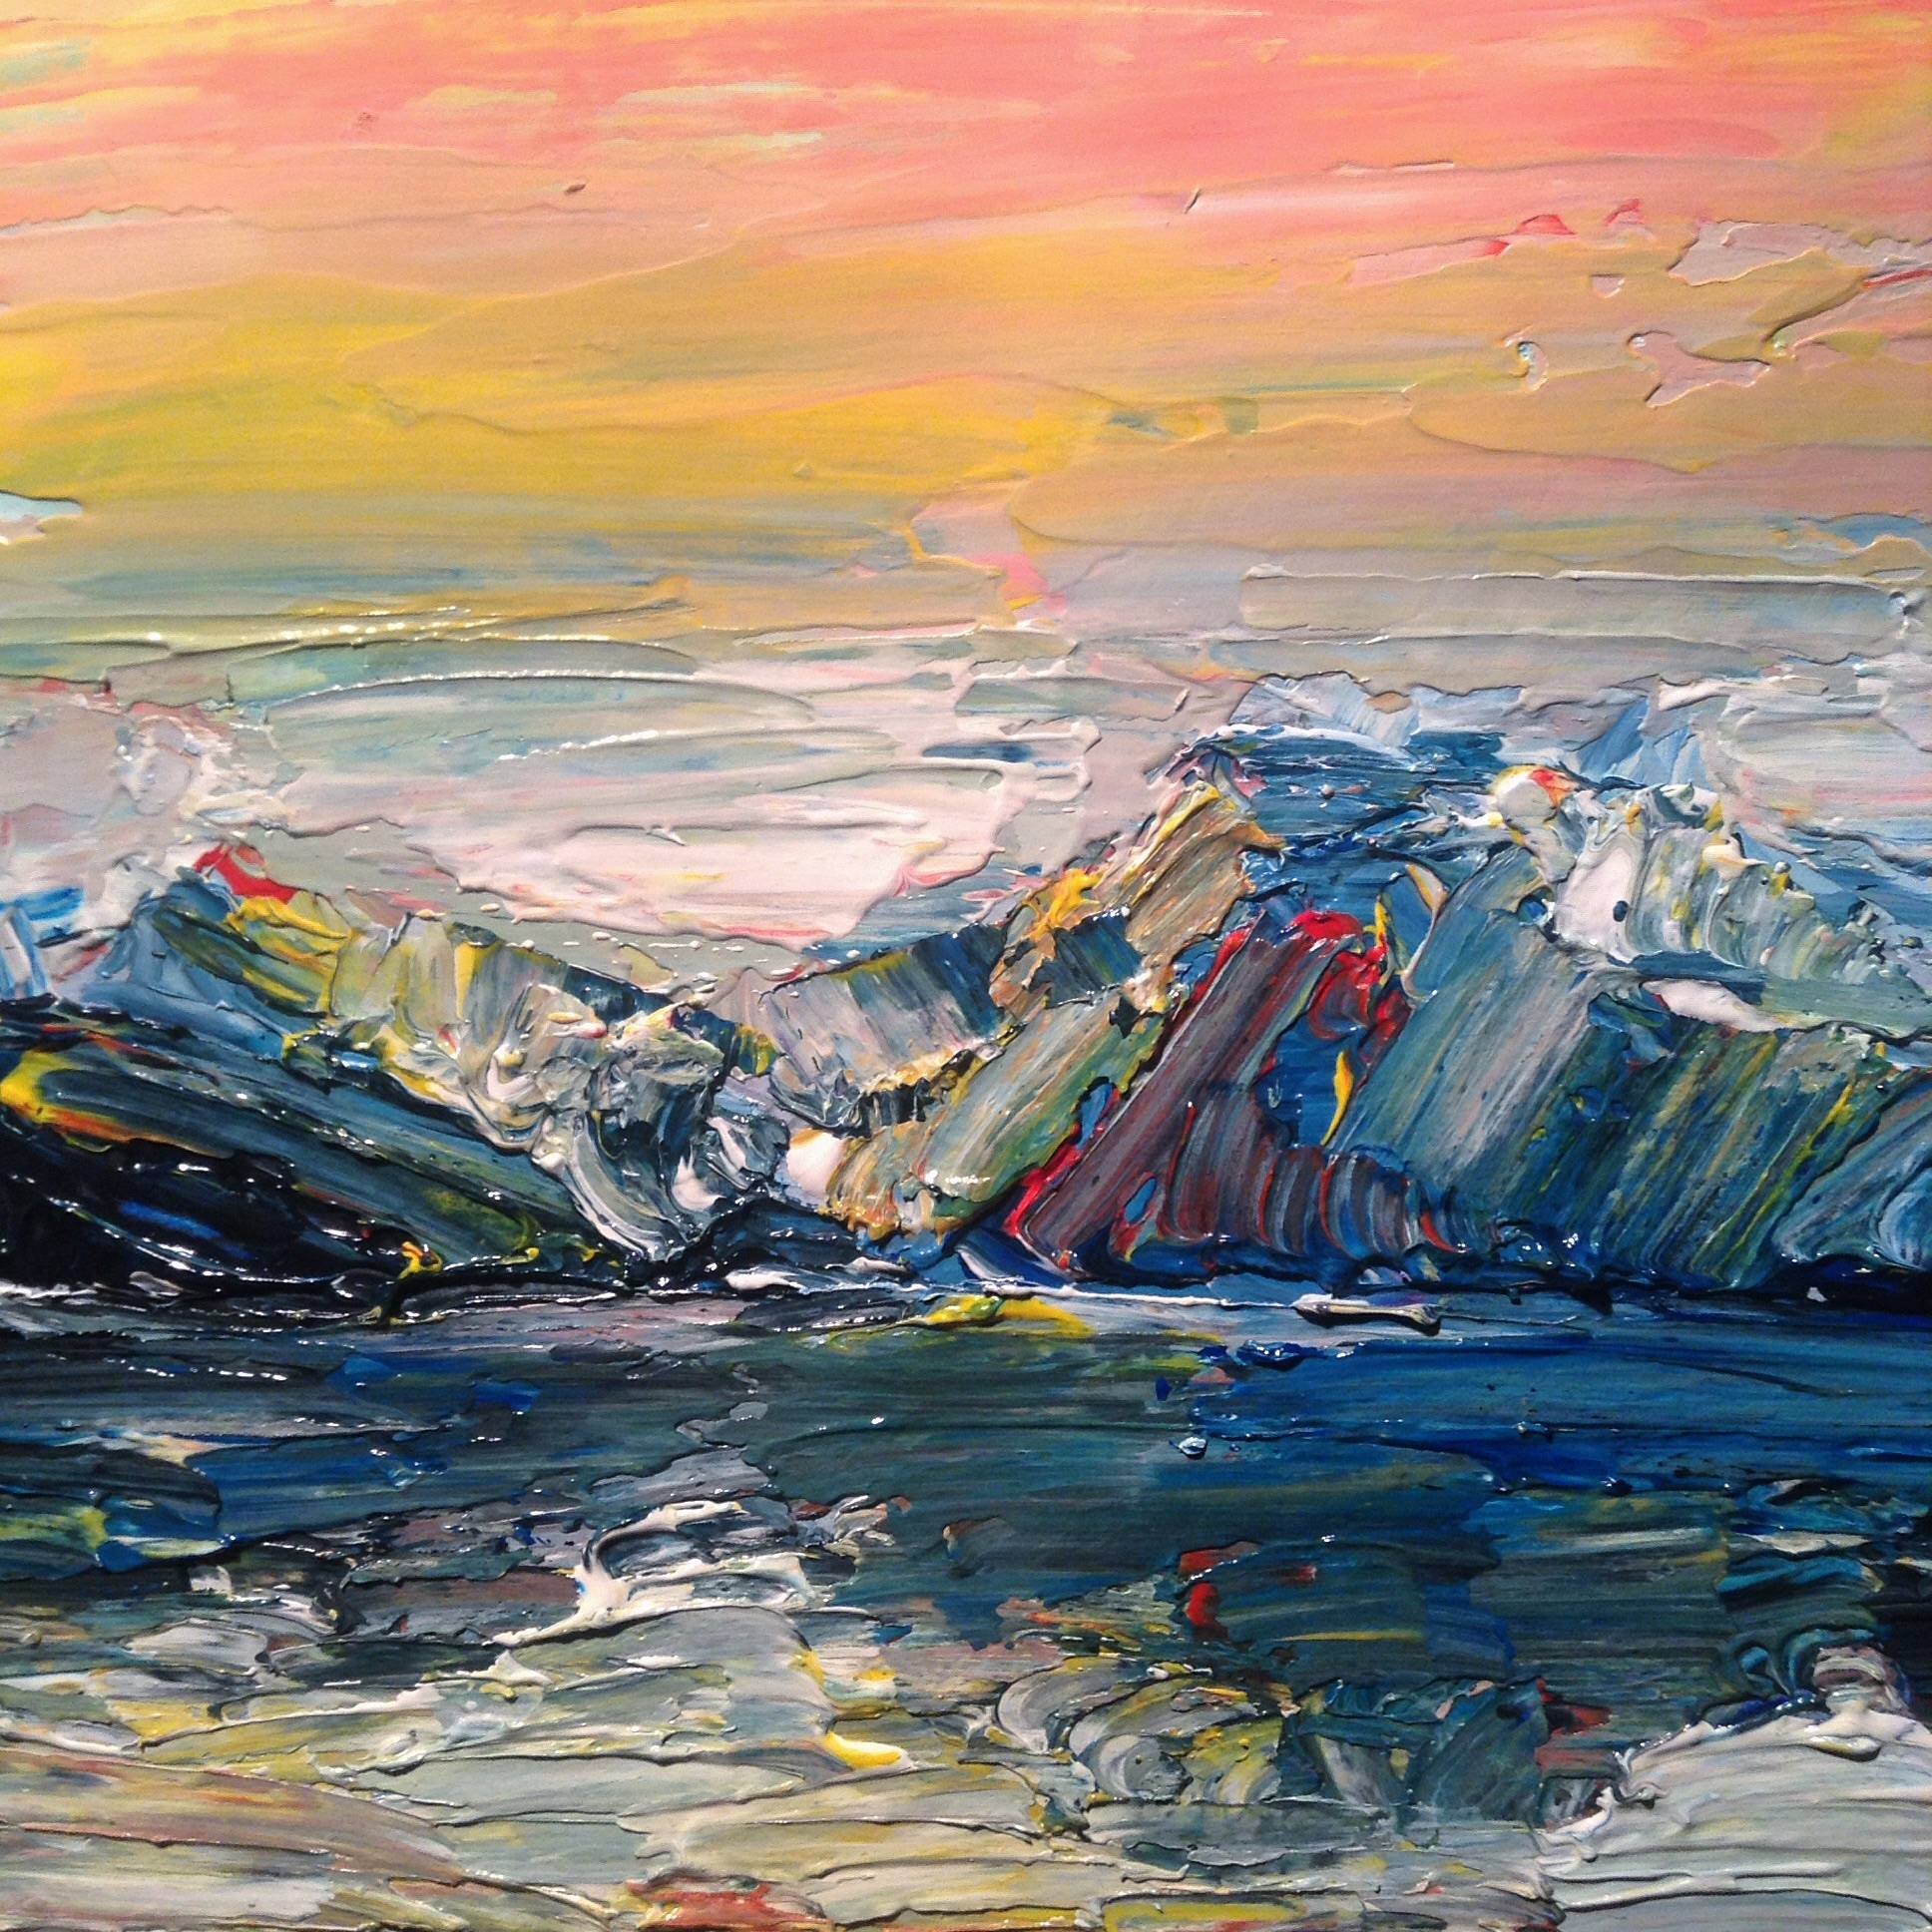
landscape, sea, coast, water, nature, ocean, mountain, sky, sunset, shore, wave, cove, reflection, seascape, bay, paint, material, painting, rocks, clouds, mountains, acrylic paint, wind wave, peyzvzh